Rakesh Sethi (chef)

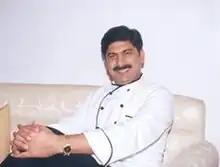
Rakesh Sethi

Rakesh Sethi is celebrity chef and television personality based in India. Sethi is currently corporate executive chef of Radisson Hotel Group. He is popularly known for his cooking show namely "Mirch Masala" on StarPlus.